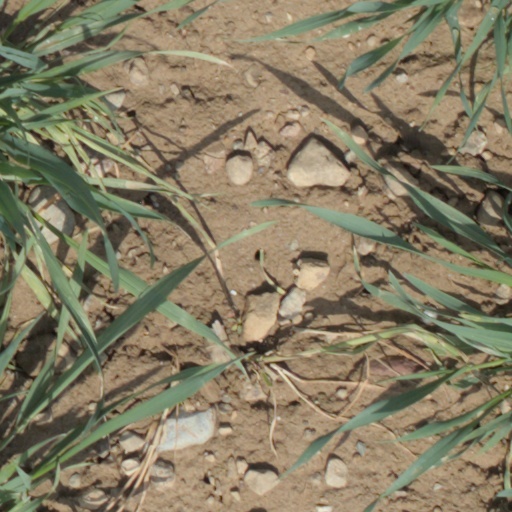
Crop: wheat